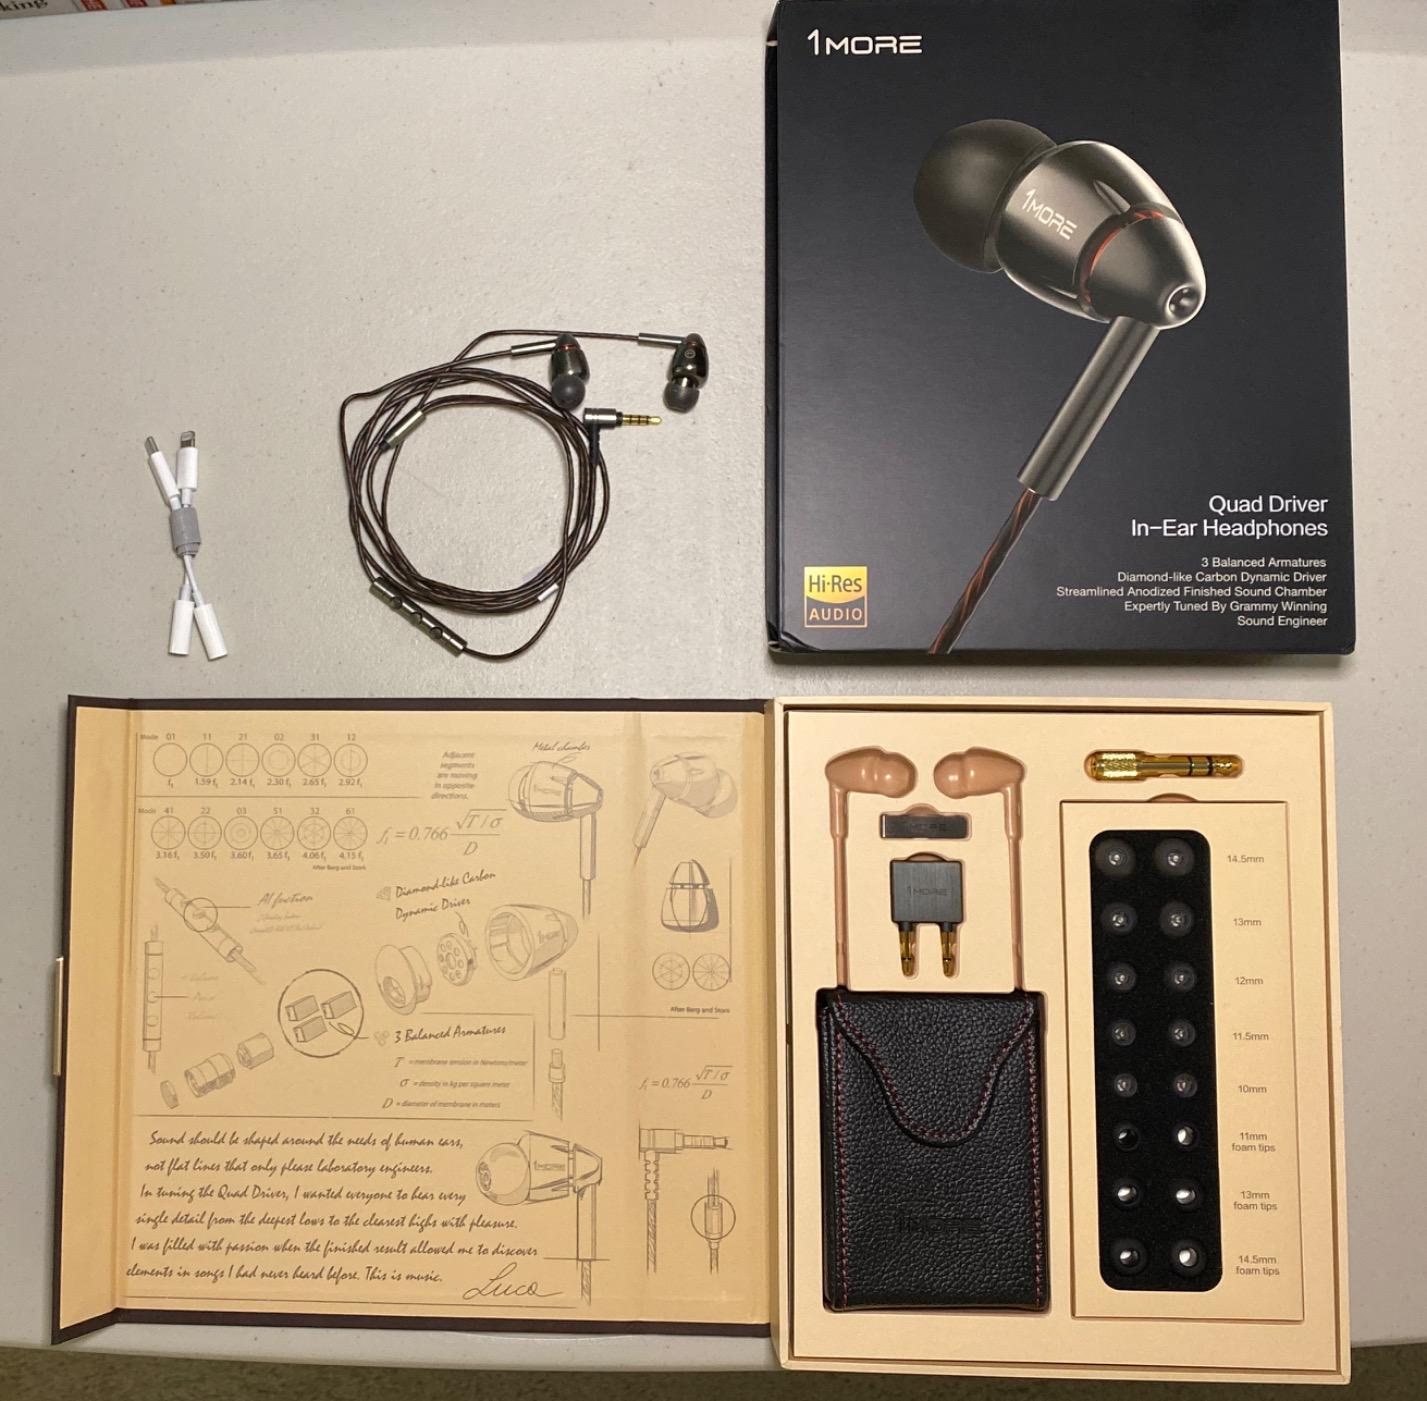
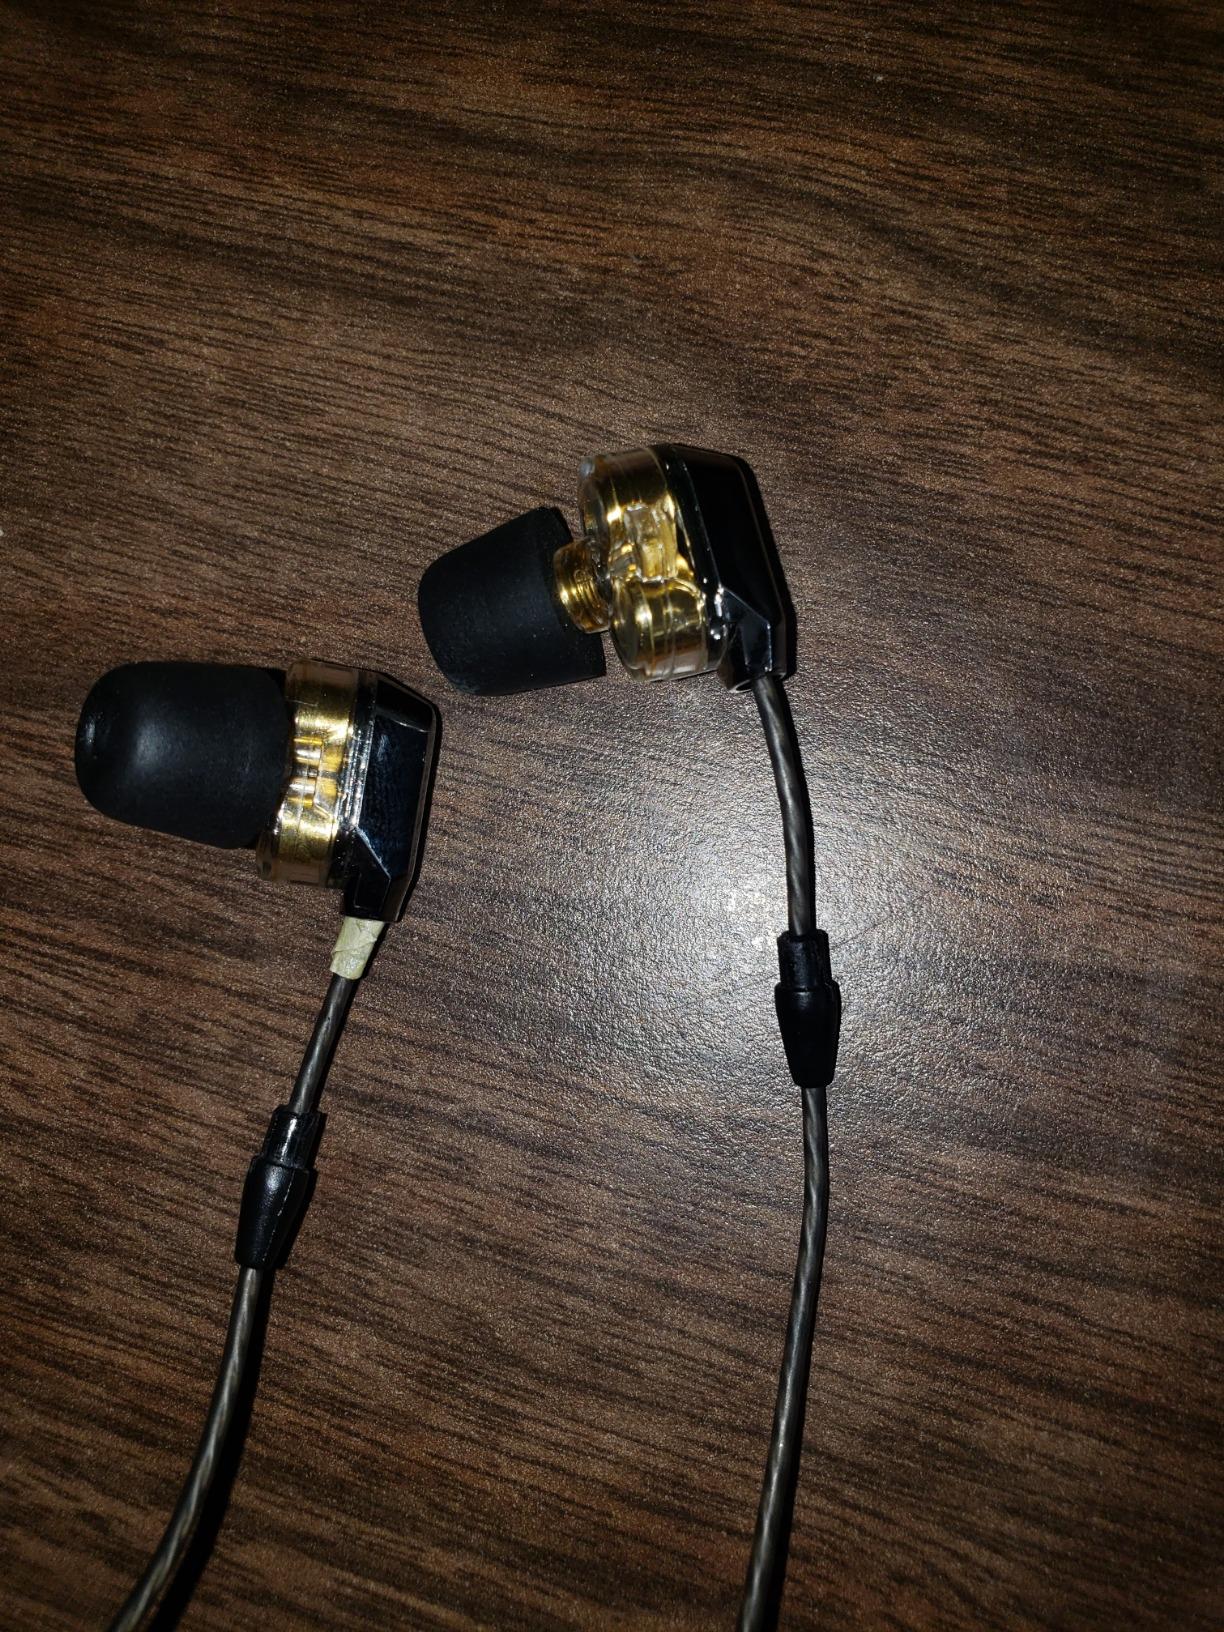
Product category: headphones
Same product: no